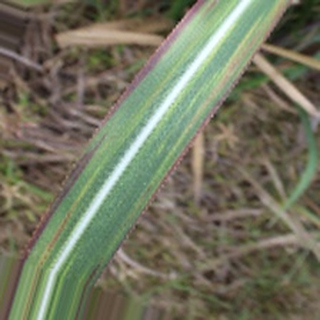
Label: sugarcane_bacterial_blight